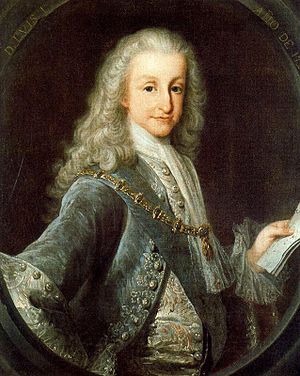
Navarras monarker / Opdelingen af kongeriget / Øvre Navarra / Huset Bourbon, 1700-1833
Dette er en oversigt over kongerne og dronningerne af Pamplona, senere Navarra. Pamplona var det primære navn for kongeriget indtil dens forening med Kongeriget Aragonien. Imidlertid begyndte man at anvende den territoriale betegnelse Navarra som et alternativ navn i det sene tiende århundrede, og navnet Pamplona blev beholdt godt ind i det tolvte århundrede.